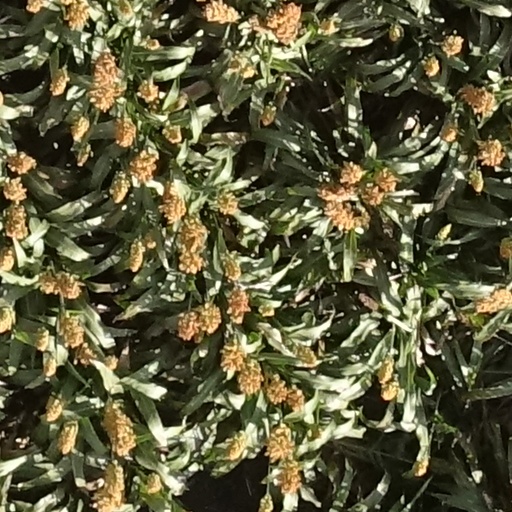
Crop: sorghum